Sailing at the 2012 Summer Olympics – Laser Radial

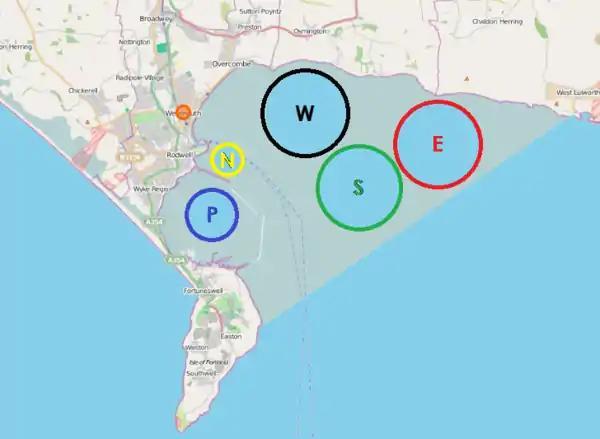
Course areas

For the Laser Radial course areas Portland, Nothe, West, and South were used. The location "(50° 35.19’ N, 02° 26.54’ W)" points to the center Portland course area, the location "(50° 36.18’ N 02° 25.98’ W)" points to the center of the Nothe course area, the location "(50° 37.18’ N 02° 23.55’ W)" points to the center of the West course area and the location "(50° 35.71’ N 02° 22.08’ W)" points to the center of the South course area. The target time for the course was 60 minutes for the races and 30 minutes for the medal race. The race management could choose from many course configurations.